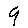
Label: 9